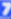
Number: 7